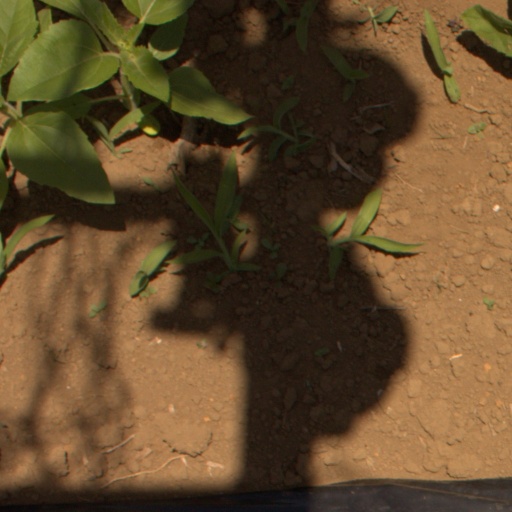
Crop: Jerusalem artichoke